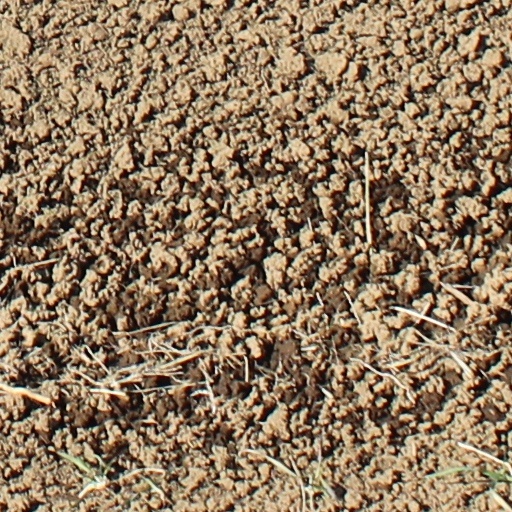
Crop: wheat